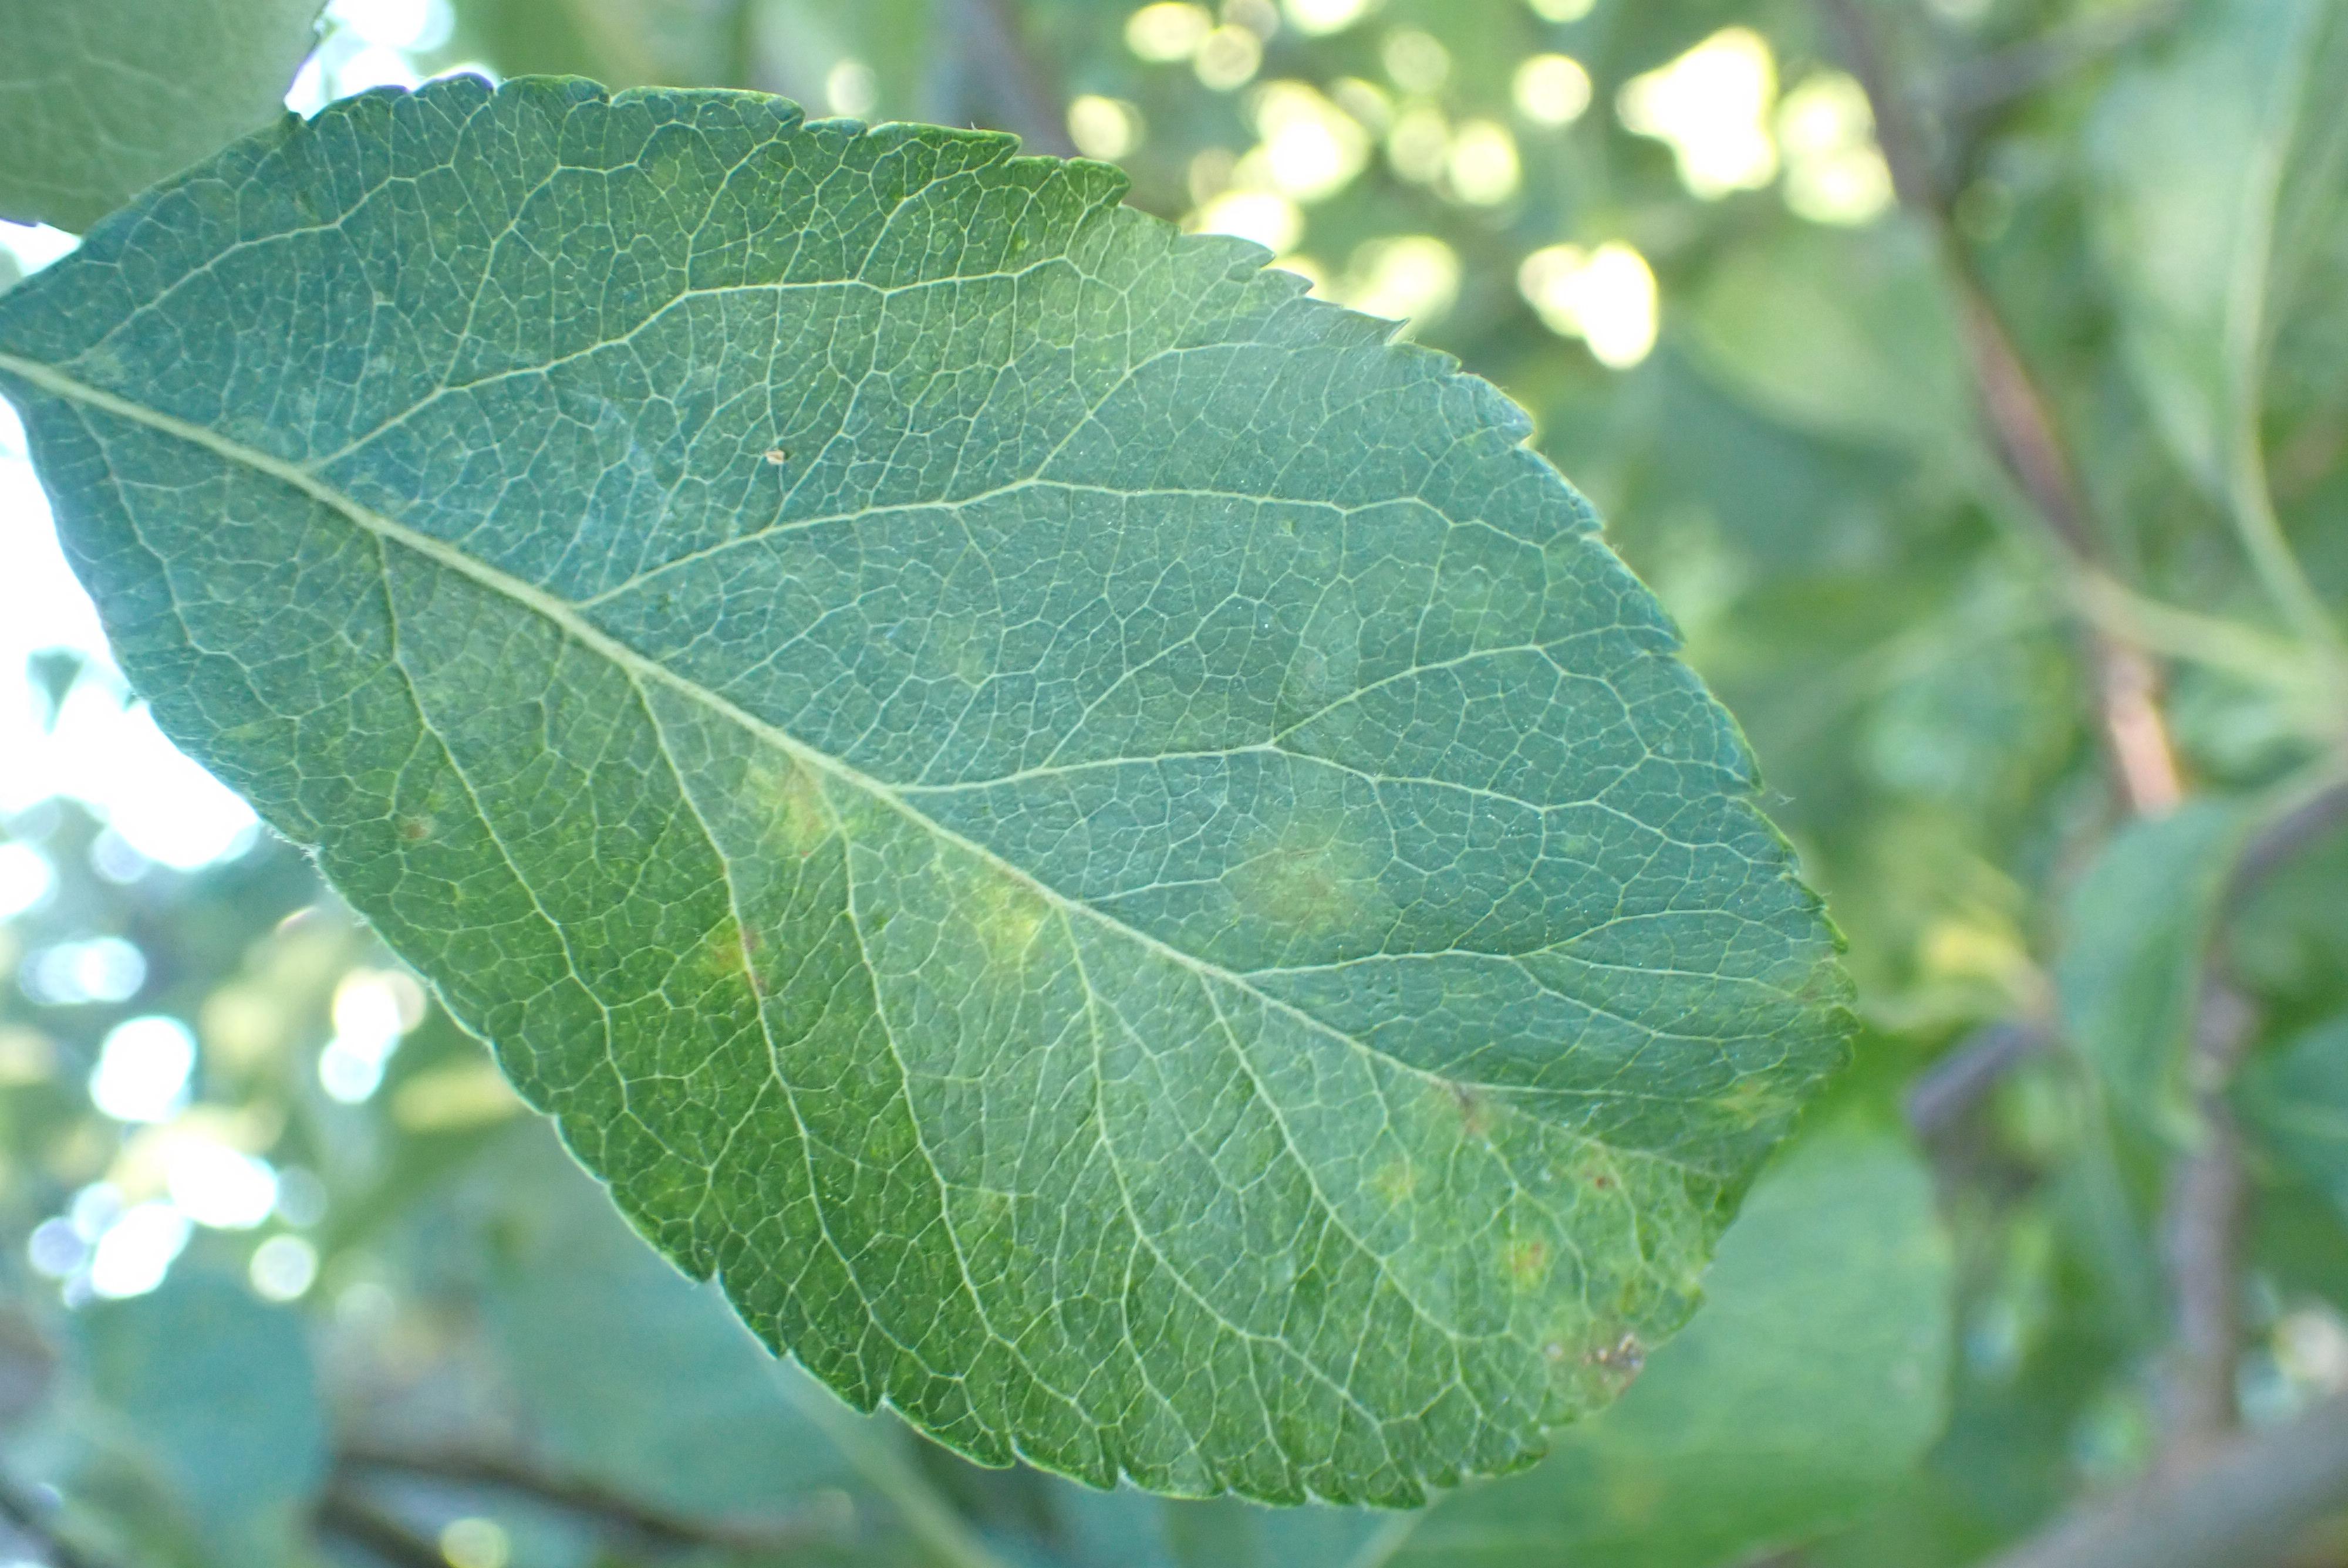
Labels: scab